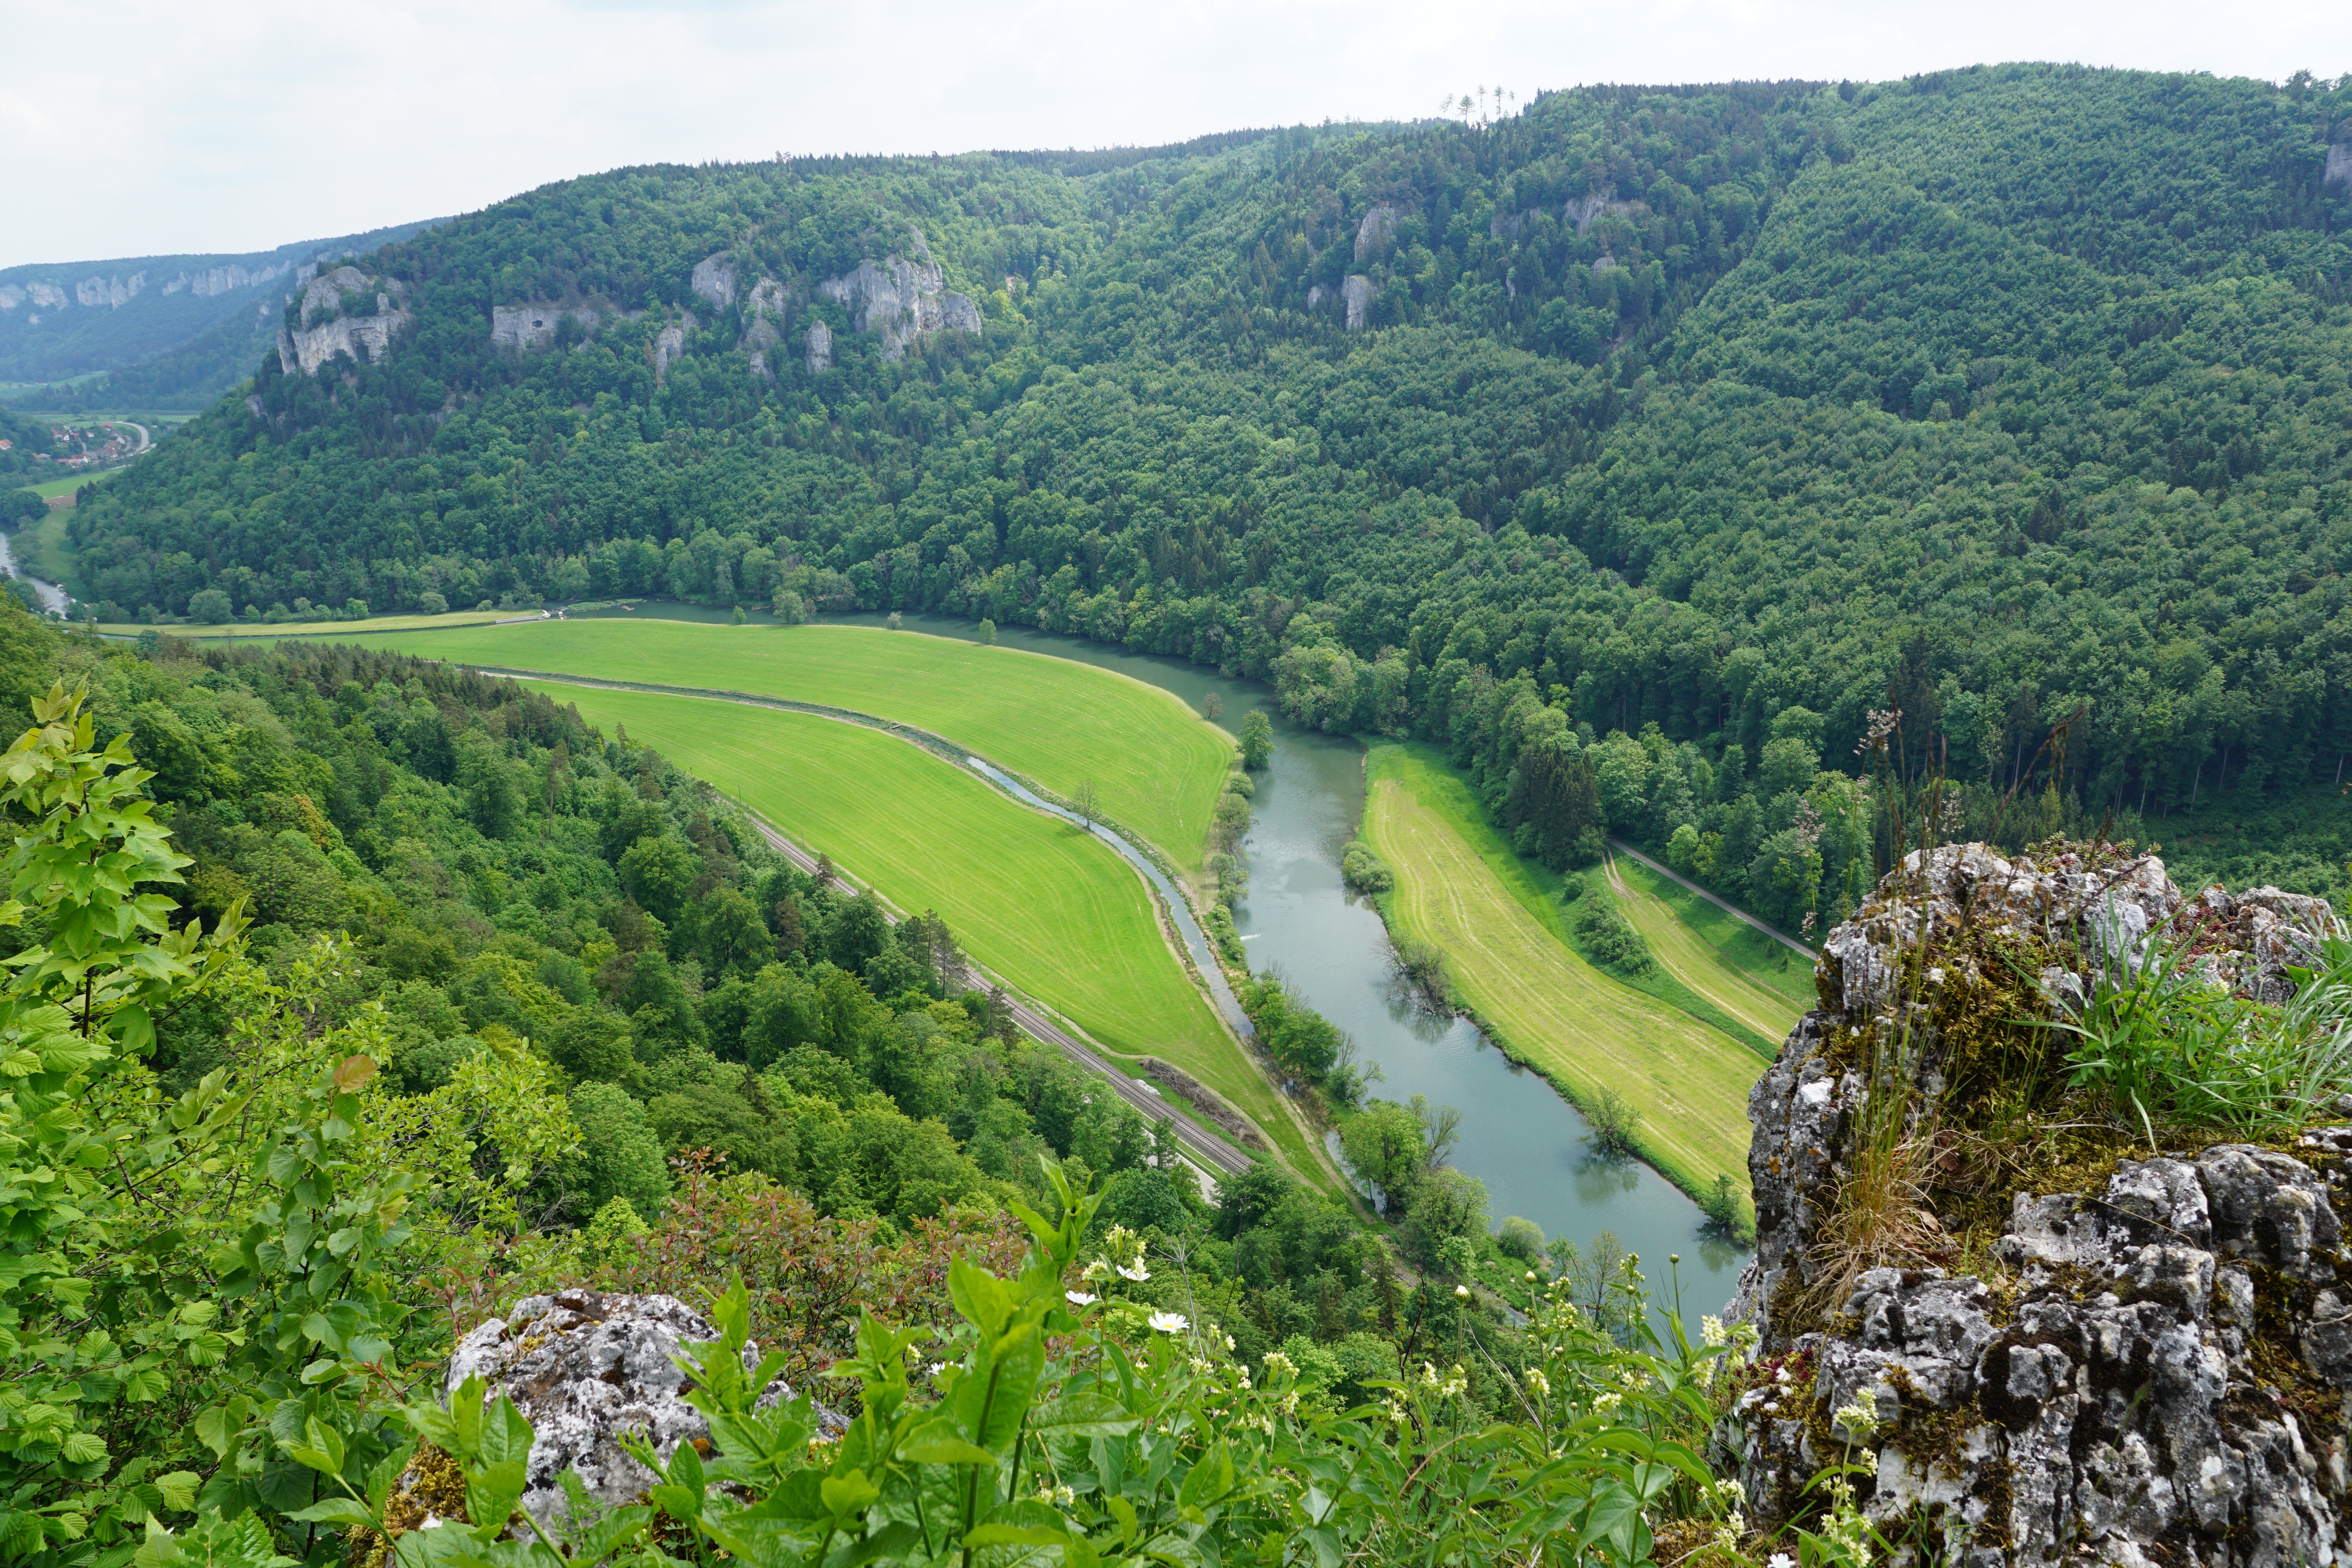
landscape, water, nature, rock, mountain, trail, meadow, hill, river, valley, mountain range, reservoir, agriculture, ridge, danube, vegetation, plateau, ecosystem, rural area, landform, nature reserve, aerial photography, mountain pass, hill station, geographical feature, mountainous landforms